Melonpan

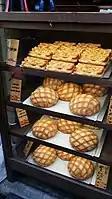
Jumbo melonpan for sale in Asakusa

Many variations of melonpan exist. Though not originally melon-flavored, it has become popular for manufacturers to actually add melon flavoring to melonpan.